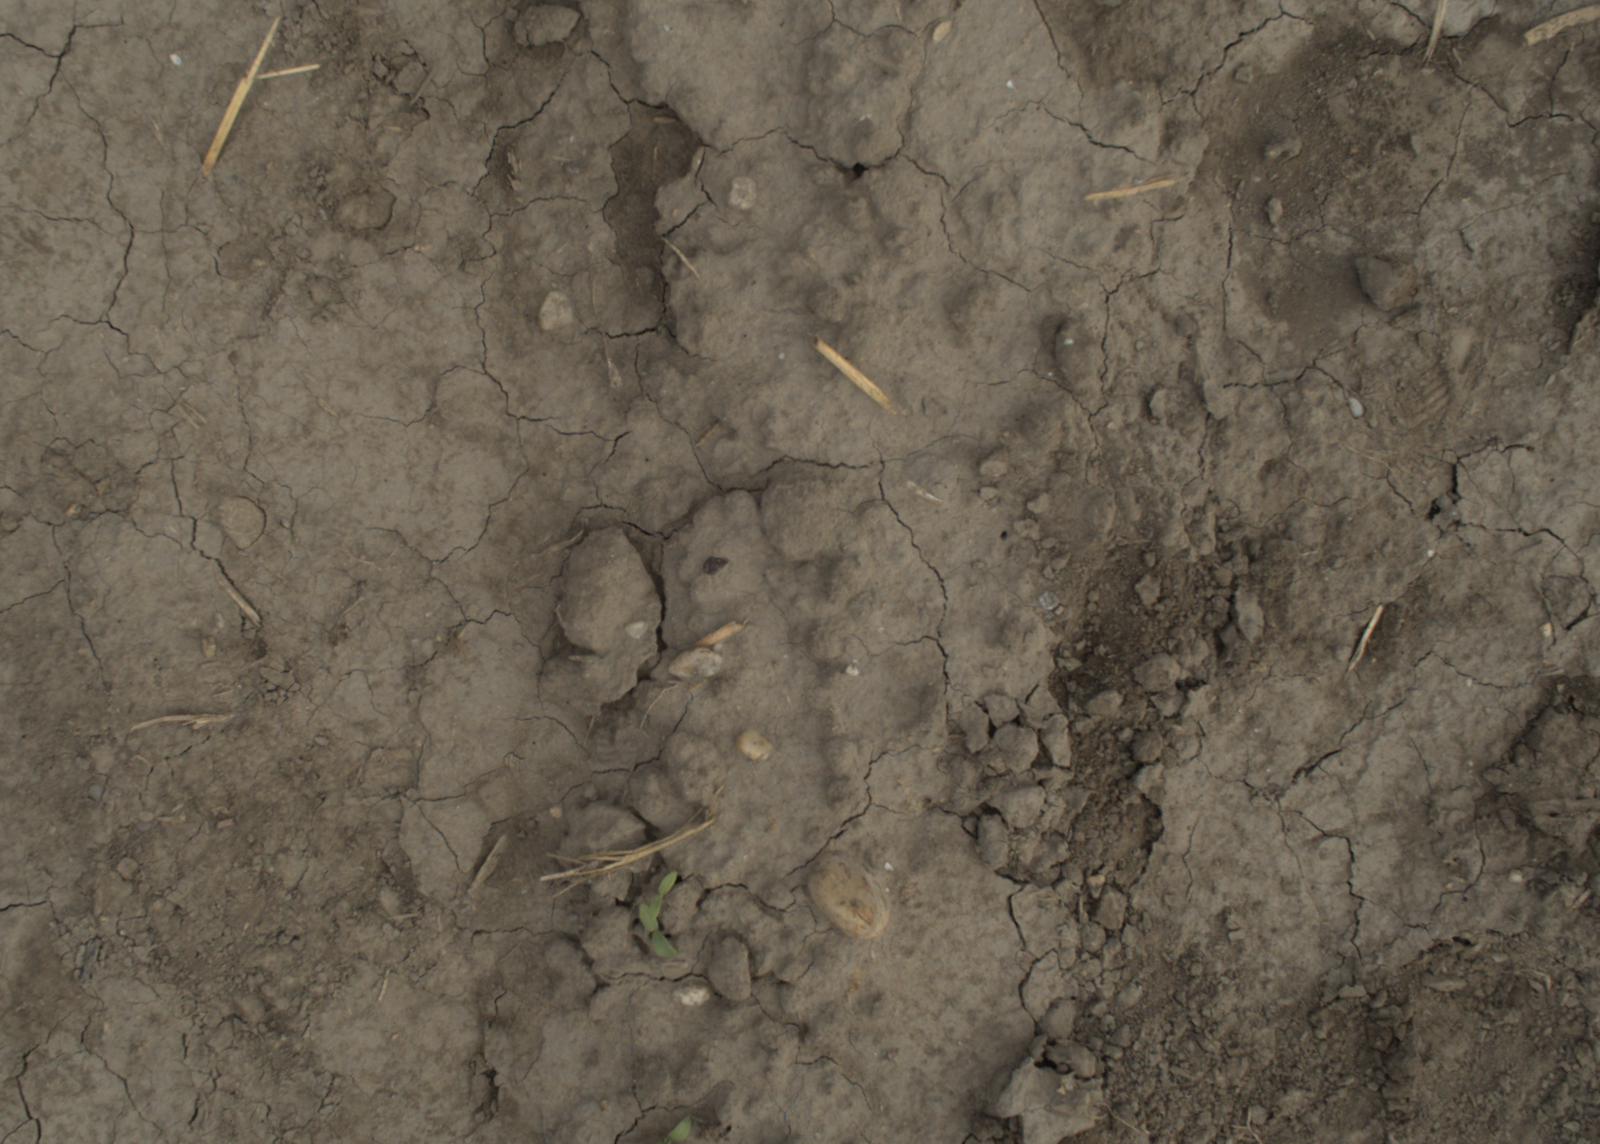
Capture date: 21.09.2021 11:03:04
Weather: mixed
Wind: light
Seeding date: 02.09.2021
Plant canopy height (mm): 962